Sibuyan Island

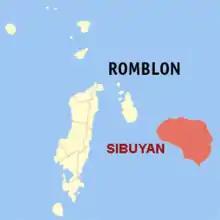
Romblon province map locating Sibuyan island

The island is divided into three municipalities: Cajidiocan, Magdiwang, and San Fernando.